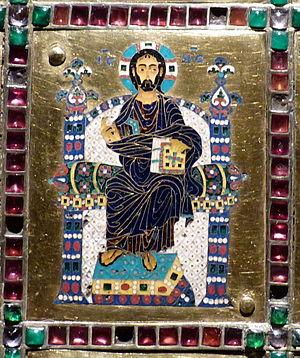
La staurothèque de Limbourg-sur-la-Lahn est une staurothèque conservée au musée diocésain de Limburg an der Lahn. C'est un reliquaire contenant un fragment de la croix du Christ, réalisé à Constantinople à la fin du Xᵉ siècle.